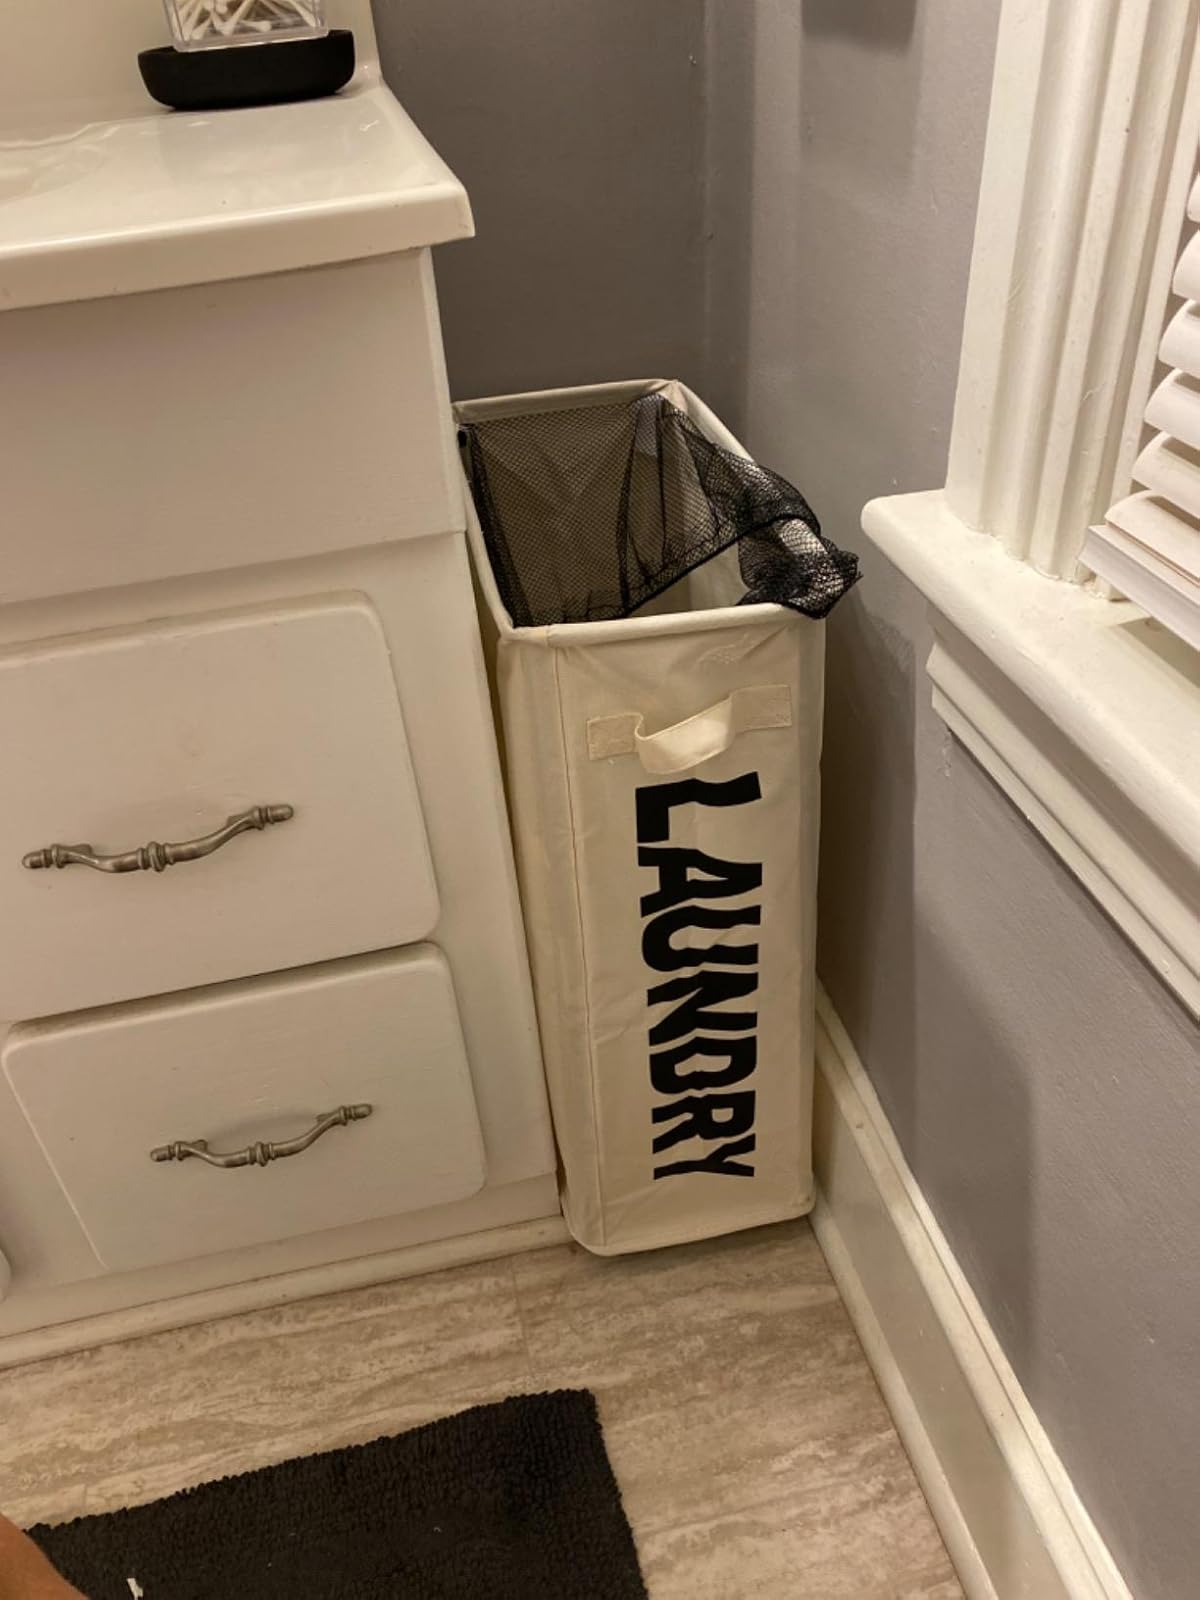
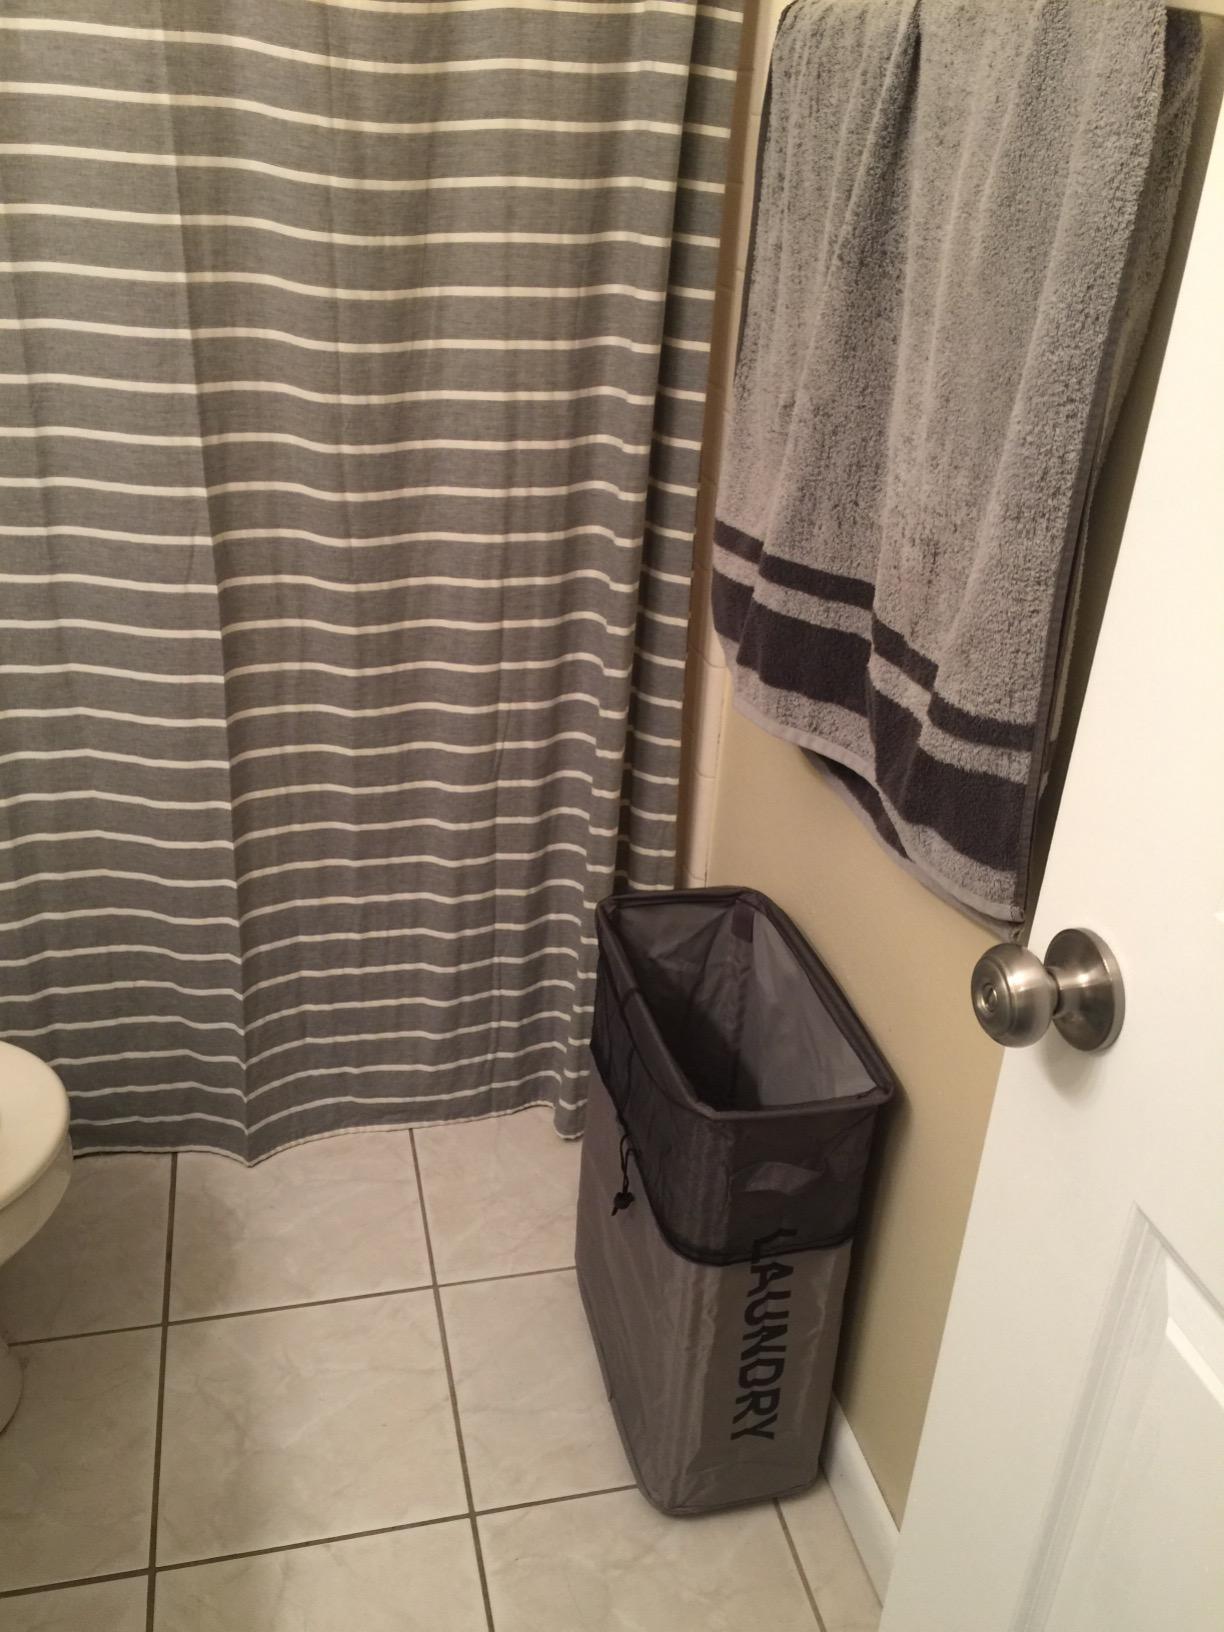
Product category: items_hamper
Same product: no